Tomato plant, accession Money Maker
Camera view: bottom (45 deg); turntable rotation: 270 degrees
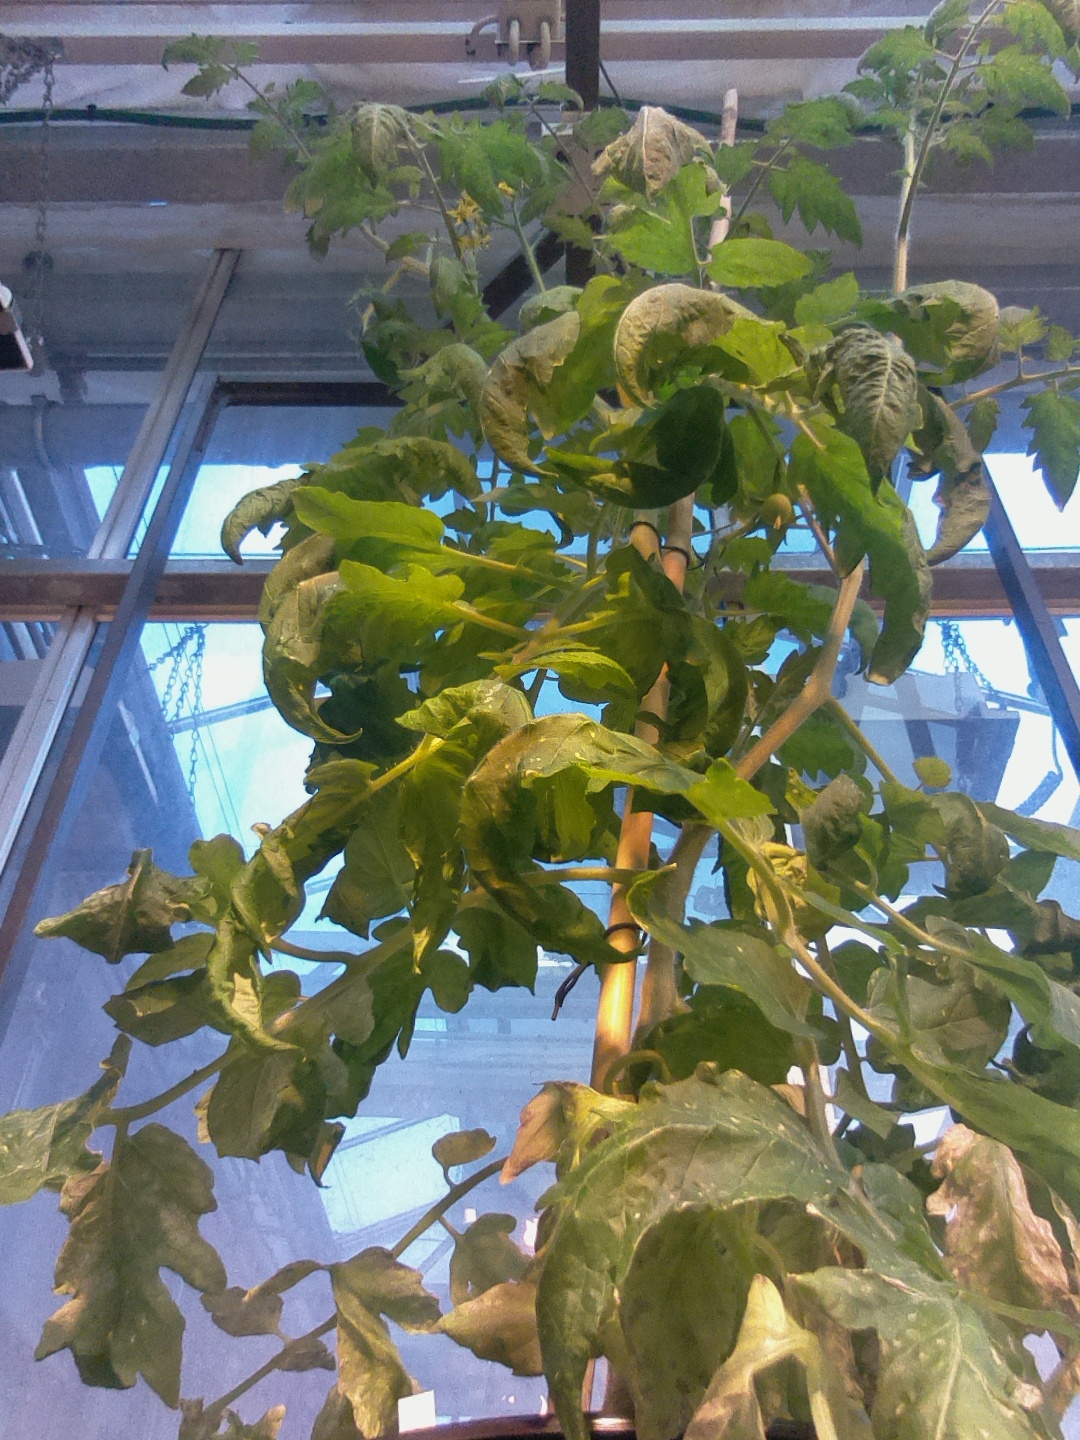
BBCH growth stage 71: 10%-20% of final fruit size